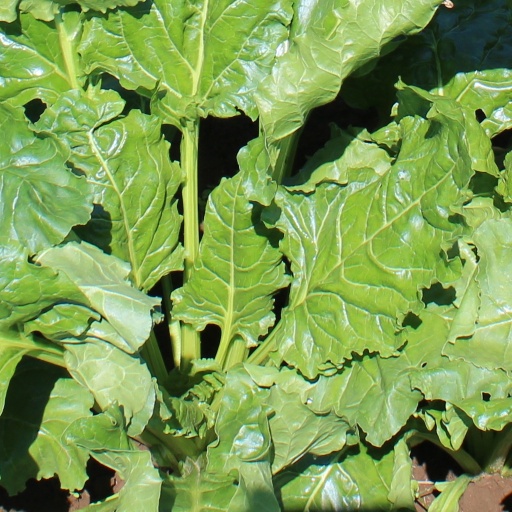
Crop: sugar beet